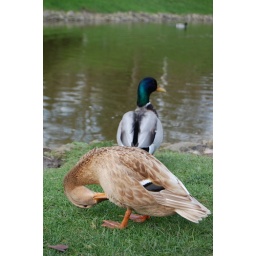
ducks in victoria park, bath